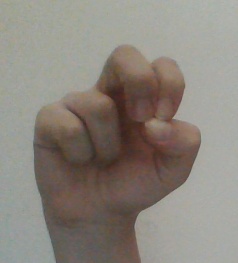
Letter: gaaf